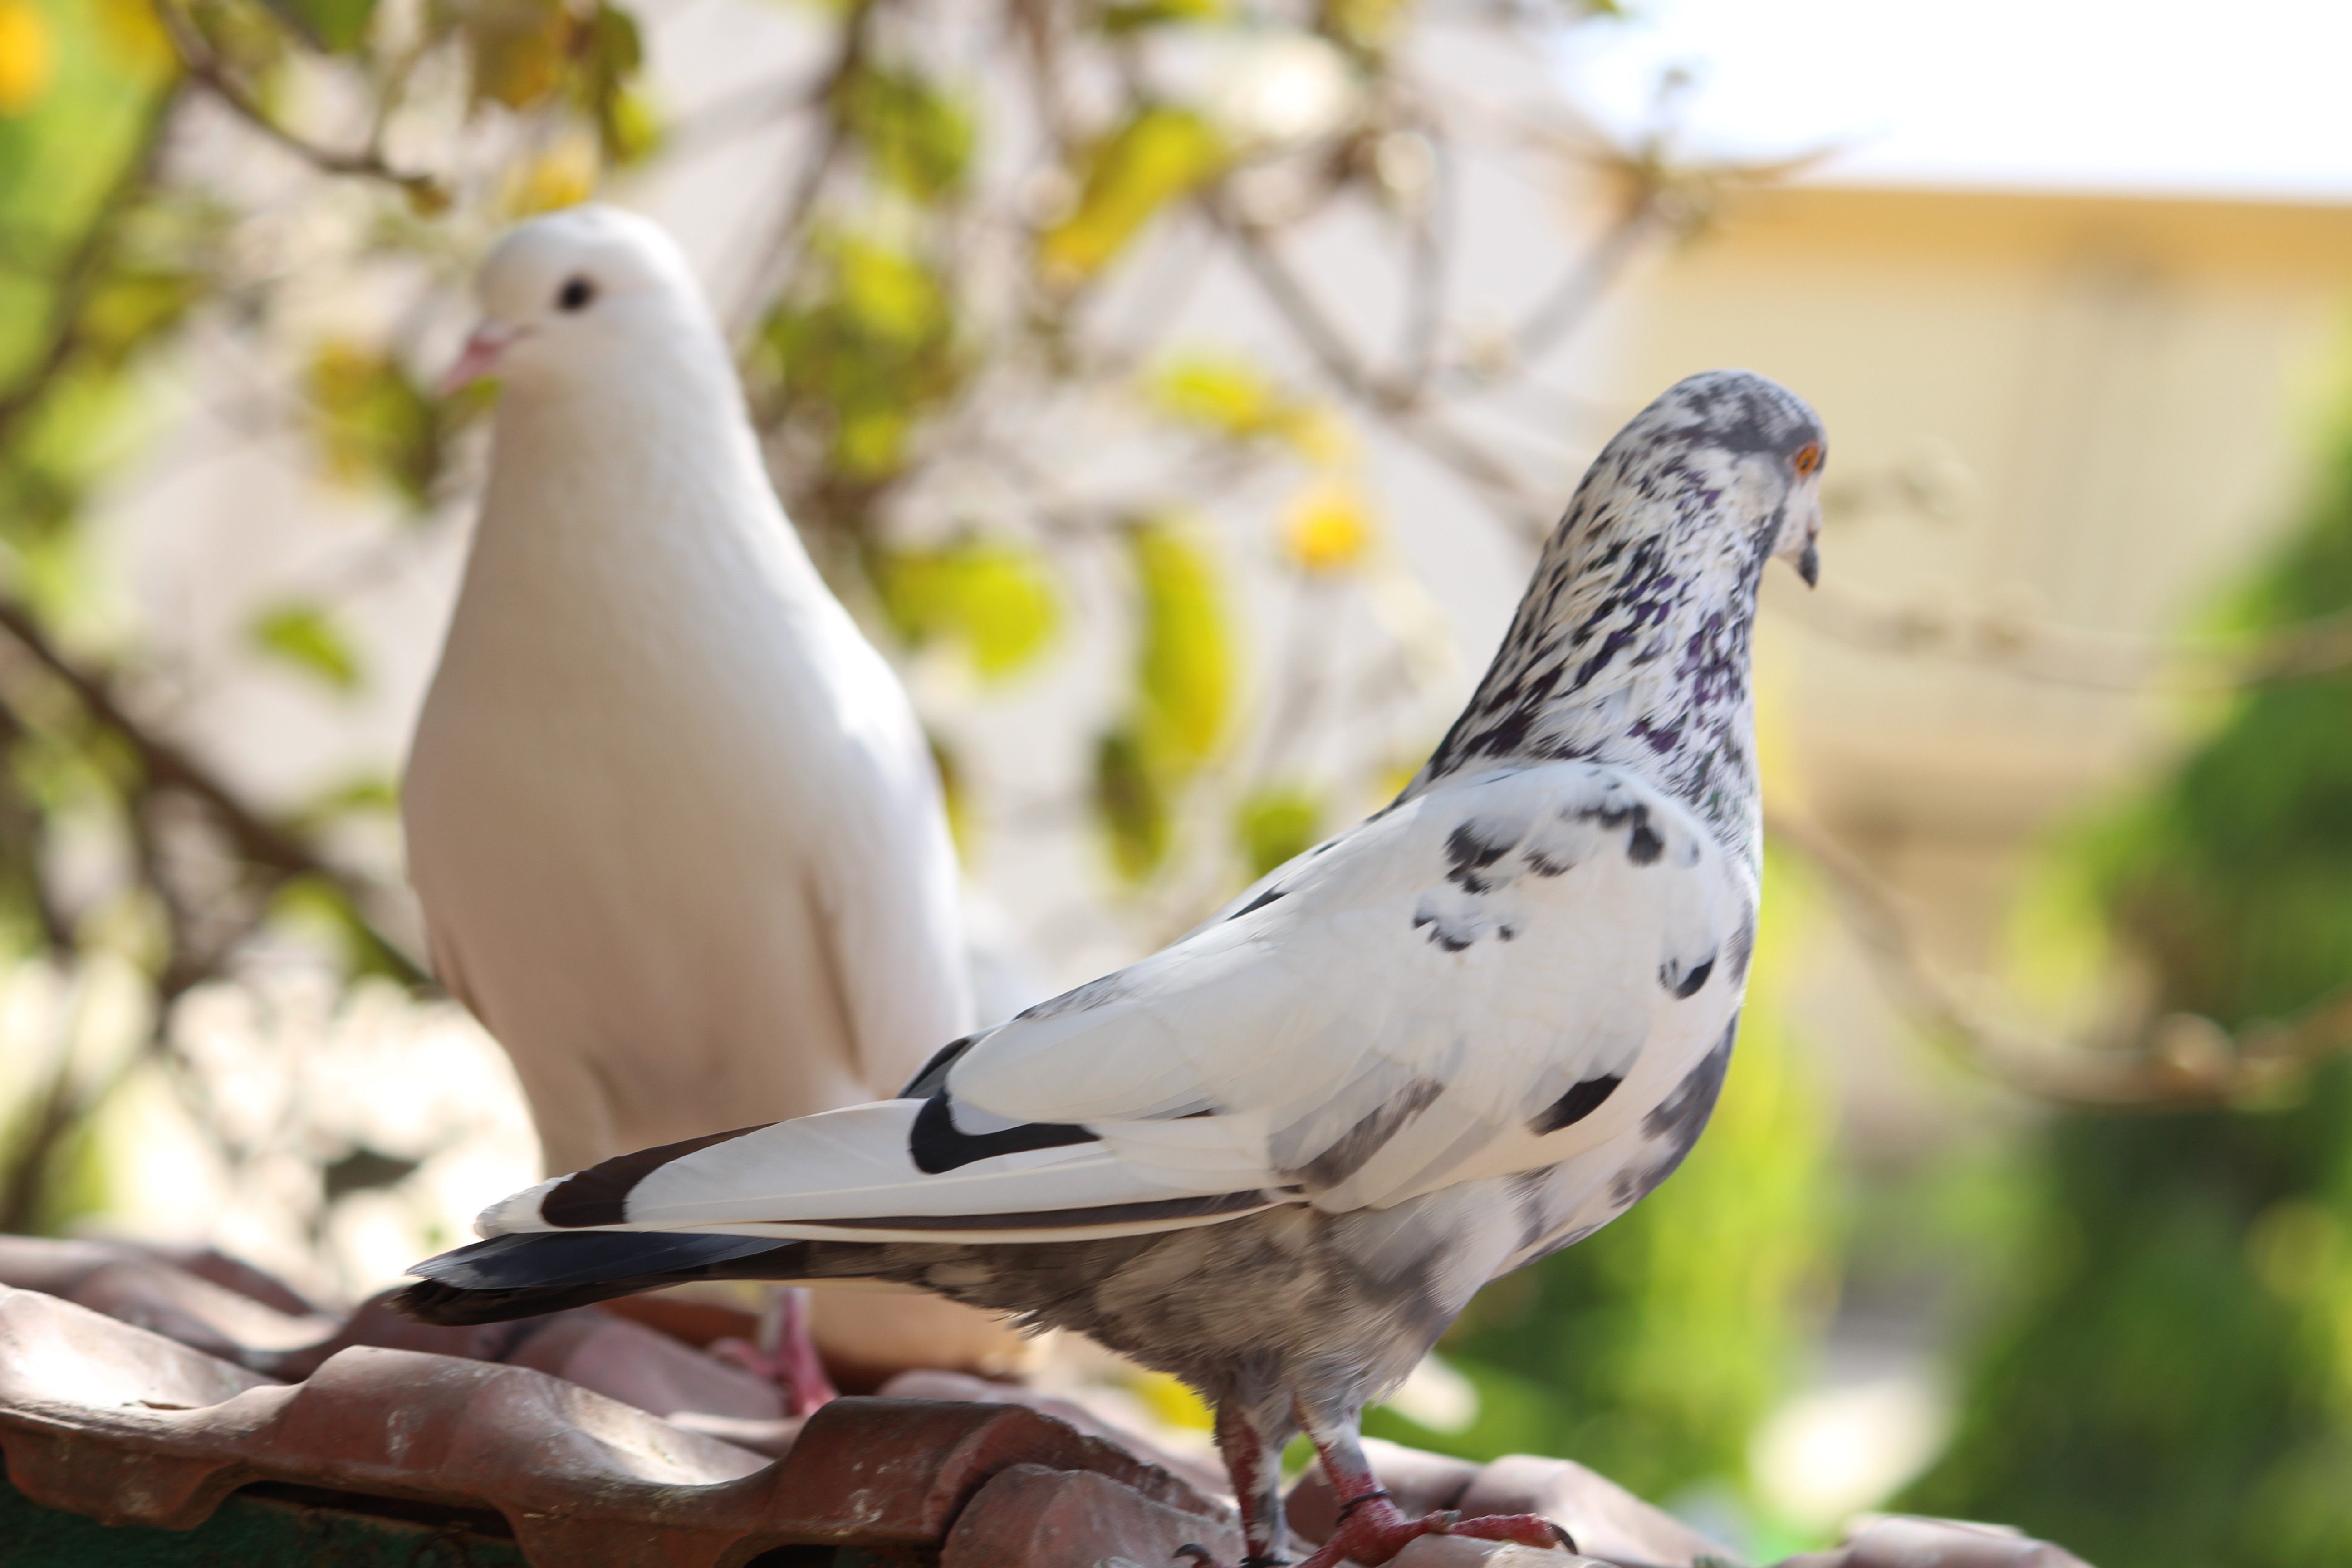
branch, bird, wildlife, beak, fauna, vertebrate, finch, parakeet, perching bird, pigeons and doves, stock dove, common pet parakeet